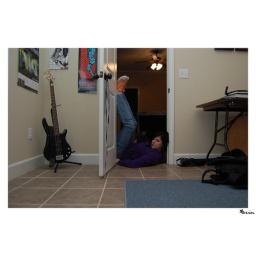
it's me! and a guitar and my bags all over the floor